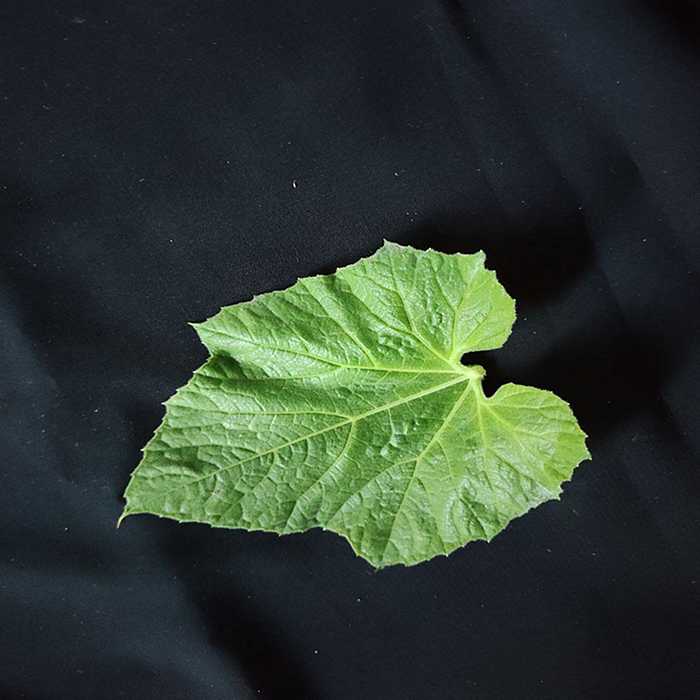
Plant: Bottle gourd
Label: Fresh leaf